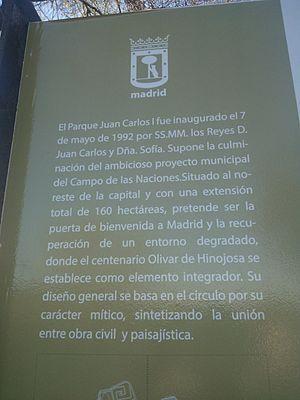
Le parc Juan Carlos Iᵉʳ est un parc public situé au nord-est de Madrid, dans le quartier de Corralejos. Il s'étend sur plus de 160 hectare, ce qui en fait le deuxième plus grand parc de la capitale espagnole, devant le parc du Retiro et uniquement précédé par le parc Casa de Campo. Il comprend un lac, un auditorium extérieur et de nombreux sculptures abstraites.